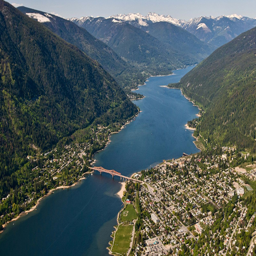
the city of person and lake .